Ukrainian interbrigade company Taras Shevchenko

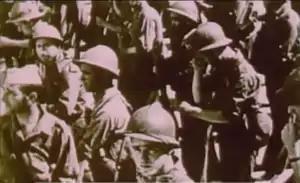
The Taras Shevchenko company on the march.

Its battle baptism took place in the Battle of Brunete to the west of Madrid: the Moroccan cavalry was defeated by the Ukrainians and Poles. In addition, they captured francoists' positions under Villafranca del Castillo and Romanillos de Atienza. In those cruel battles the company lost half of its staff.